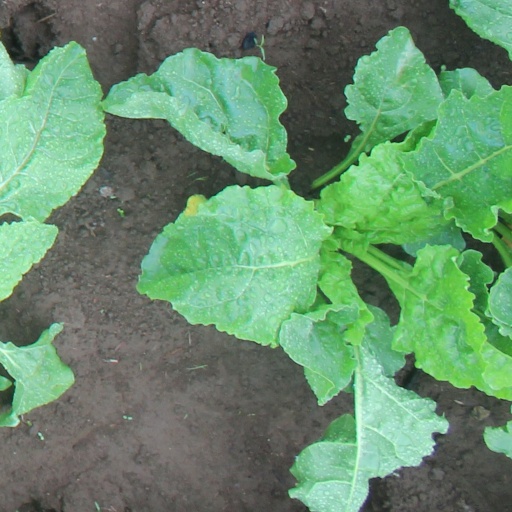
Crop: sugar beet